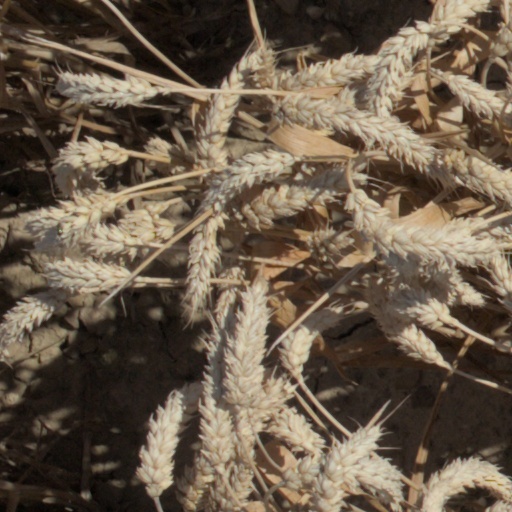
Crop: wheat